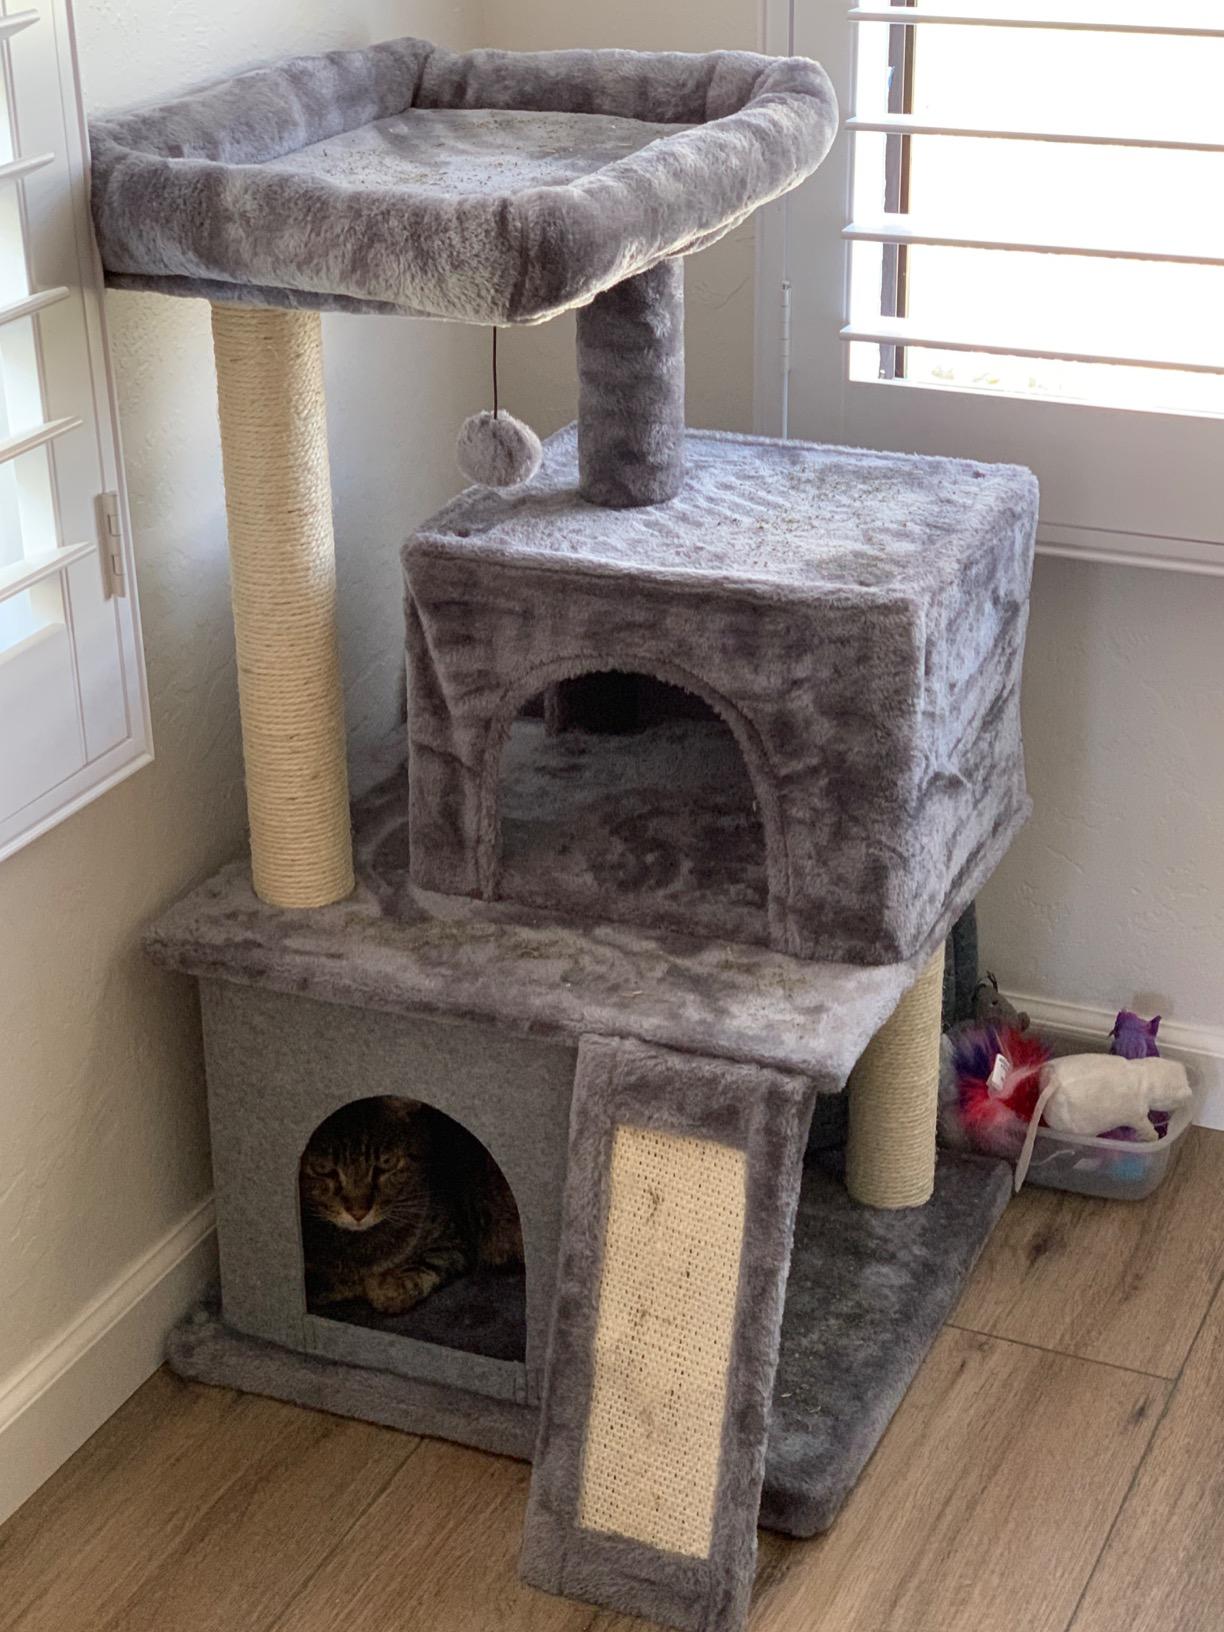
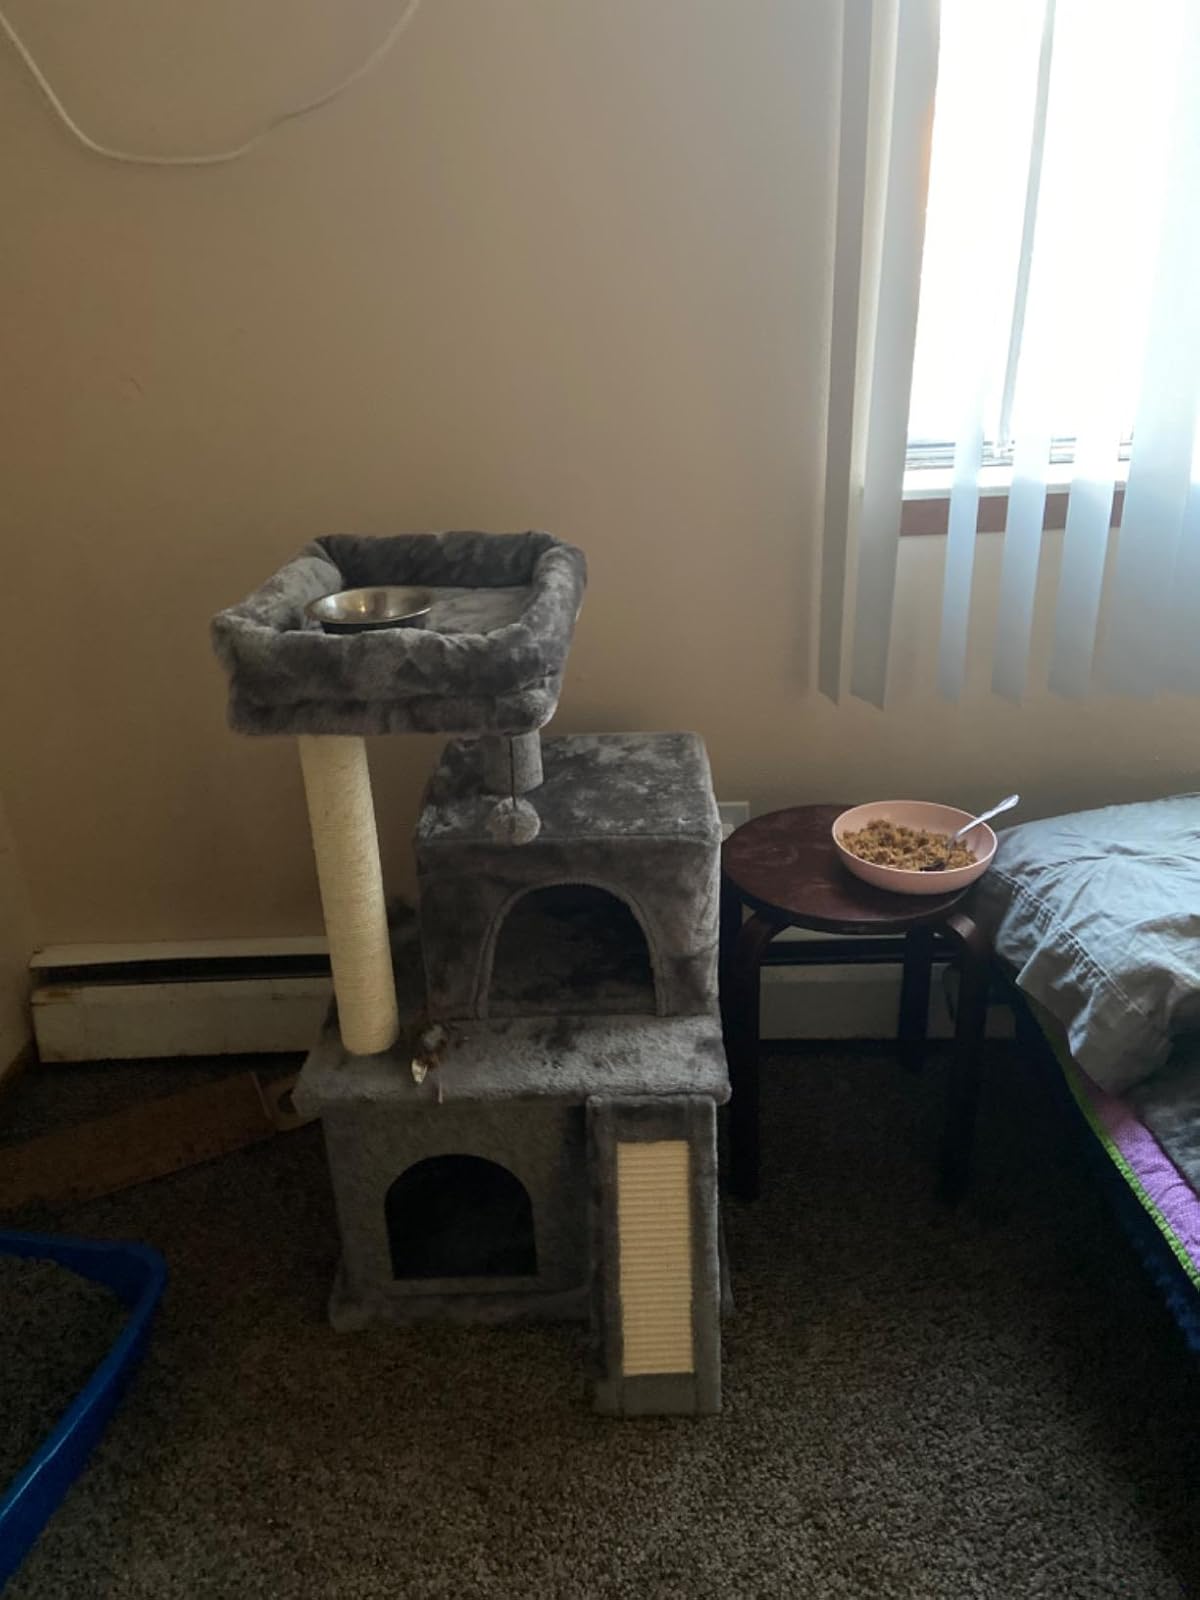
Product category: items_cat tree
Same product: yes